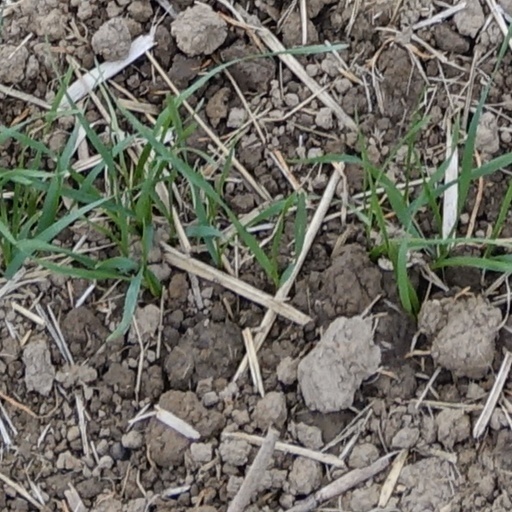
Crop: wheat